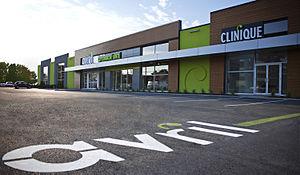
Photo du magasin Avril de Granby
Avril est une chaîne québécoise indépendante de supermarchés santé. En 2018, l’entreprise compte 8 magasins au Québec et opère la boutique en ligne avril.ca.